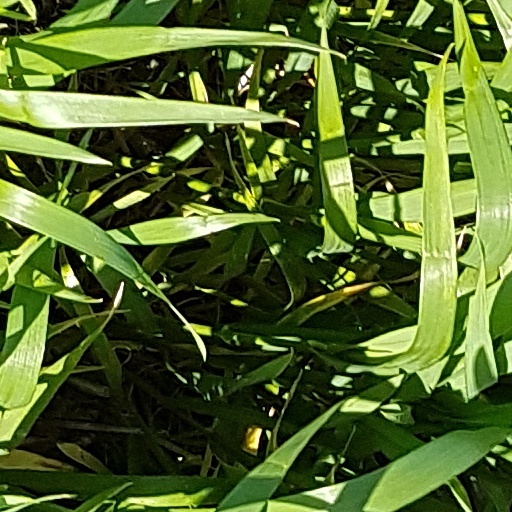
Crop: wheat